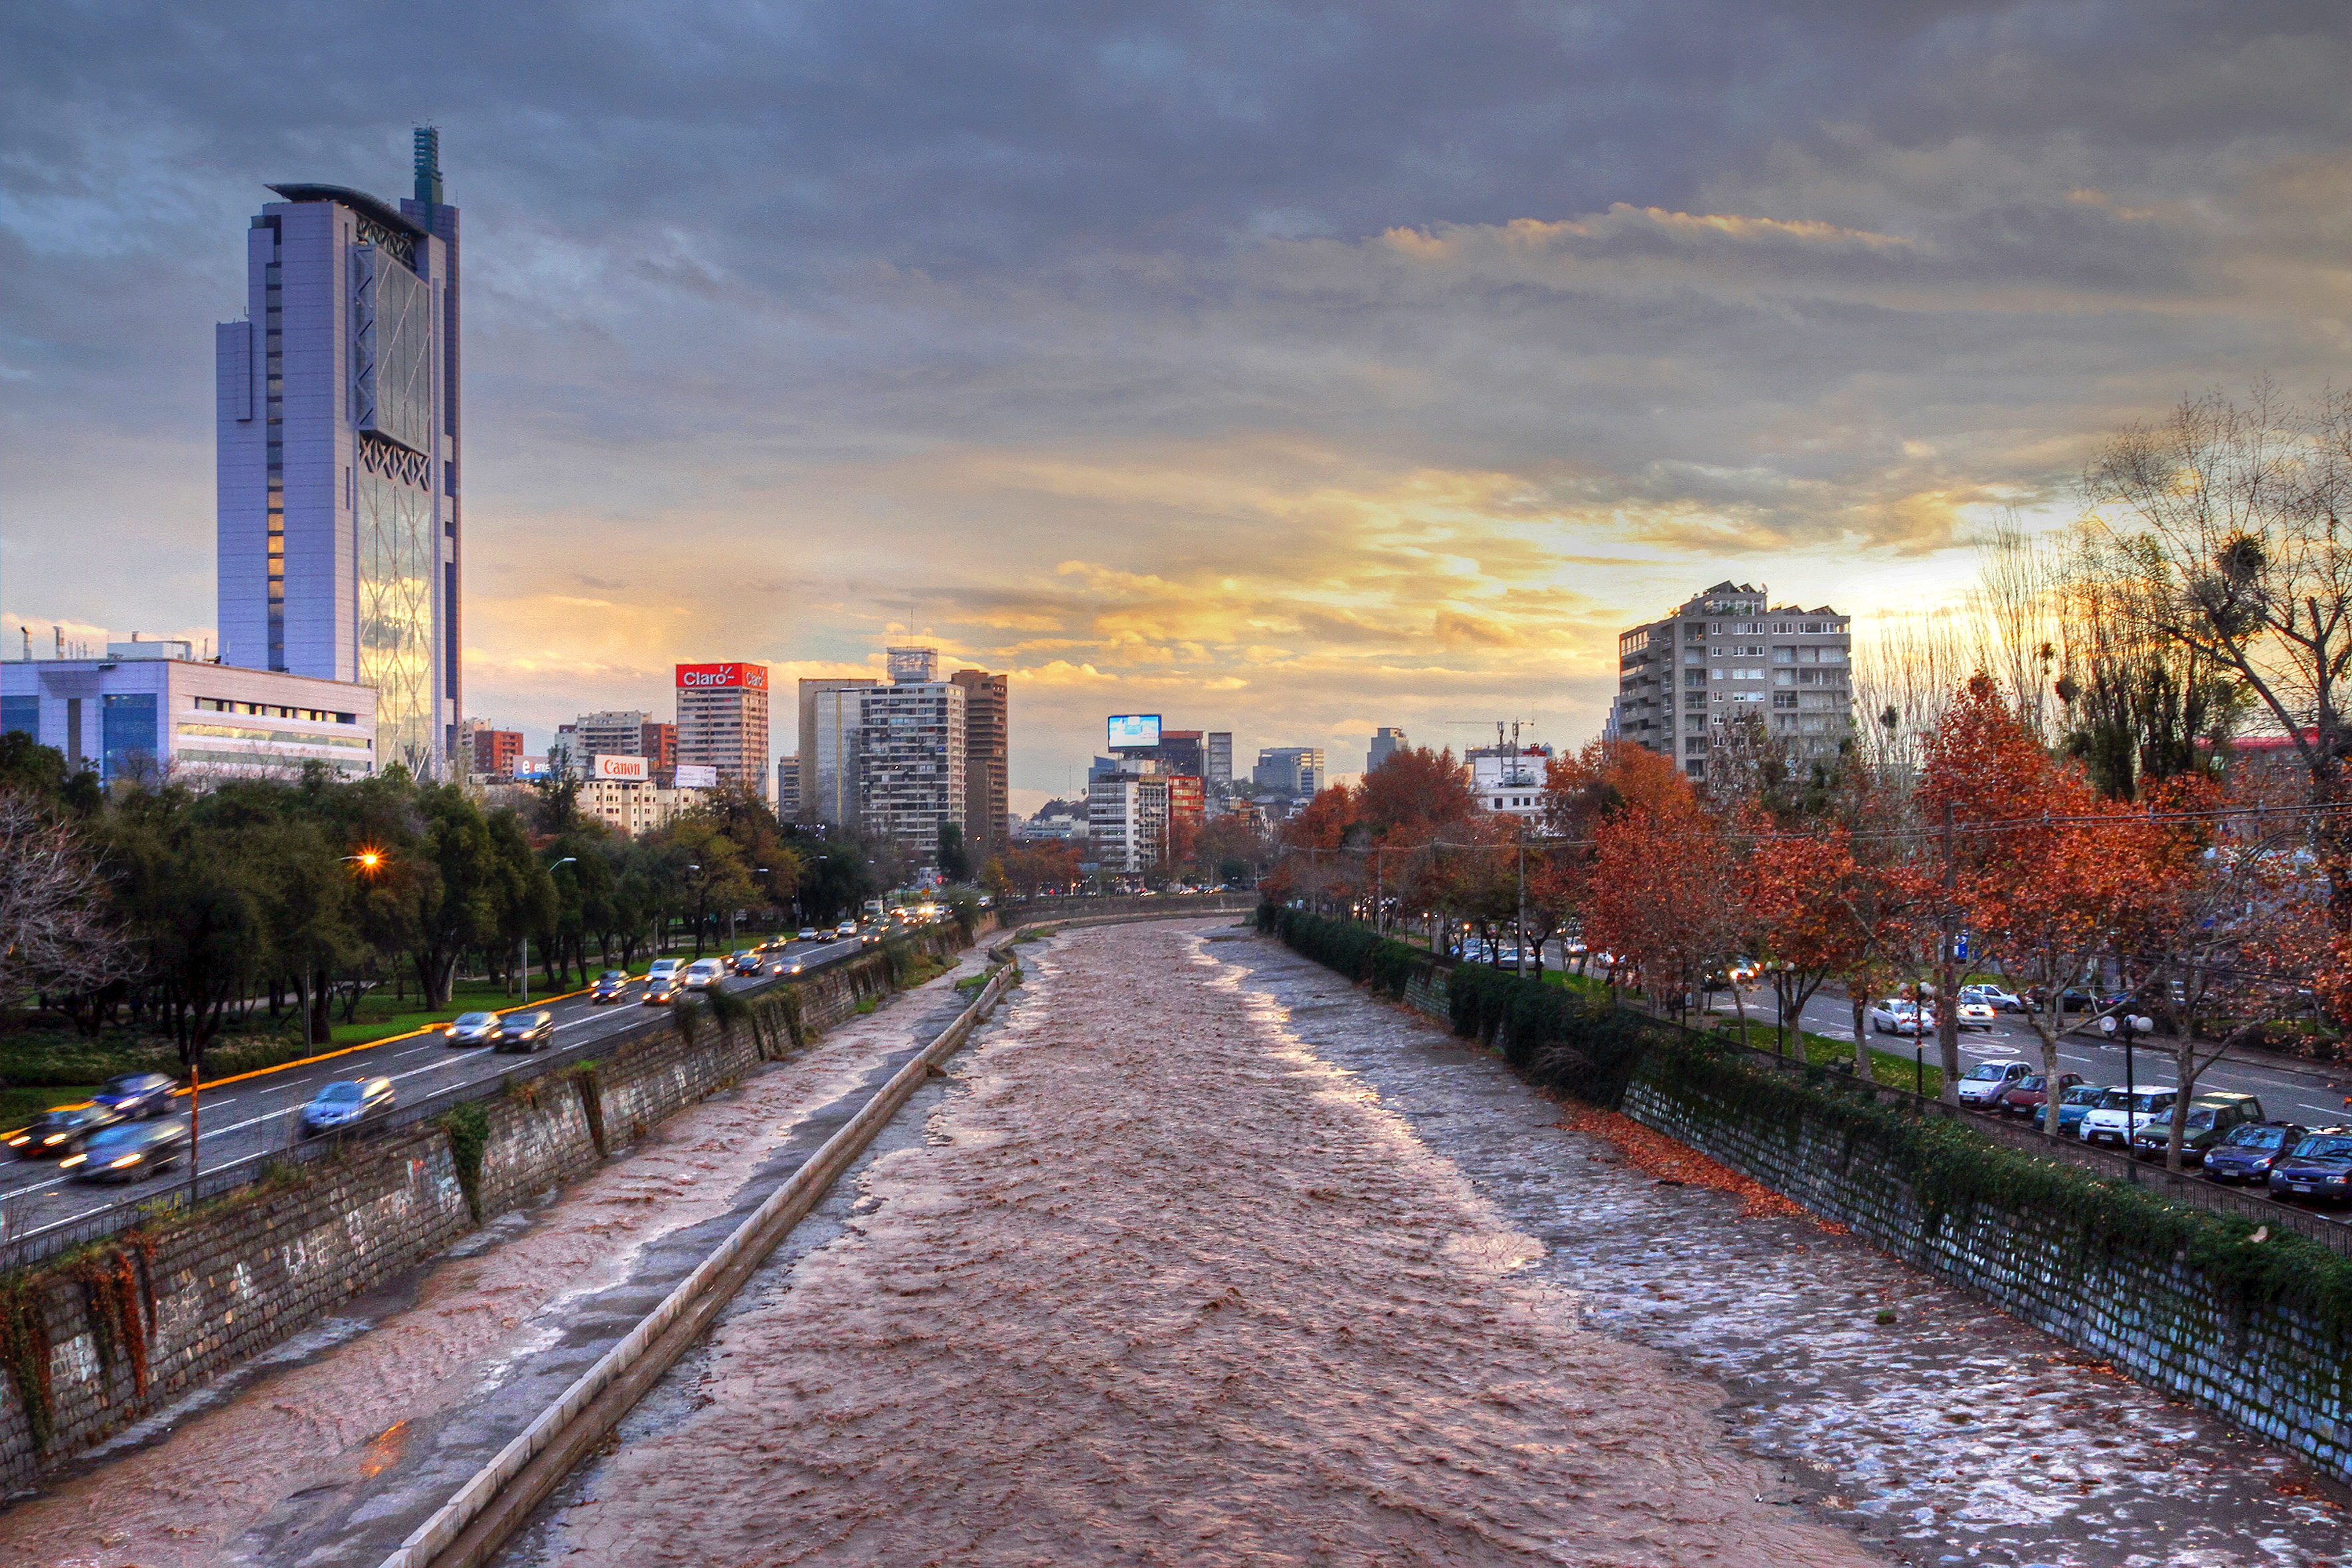
track, sunset, bridge, skyline, morning, town, city, river, canal, cityscape, downtown, dusk, transport, evening, autumn, waterway, roads, autumn colors, riverside, santiago, mapocho, rail transport, evening sky, urban area, residential area, human settlement, metropolitan area